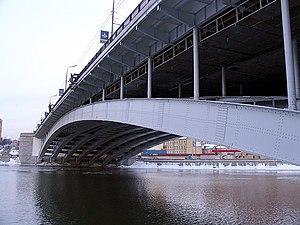
Le palais des Soviets était un projet de construction d'un centre administratif et de congrès à Moscou en URSS, près du Kremlin, sur le site de la cathédrale du Christ-Sauveur, démolie à cet effet. Le concours architectural de 1931-1933 fut remporté par Boris Iofane avec un projet aux accents néoclassiques, remanié ensuite par Vladimir Chtchouko, Vladimir Gelfreich et lui-même en un gigantesque gratte-ciel. S'il avait été construit celui-ci serait devenu la plus haute structure jamais construite à l'époque. Le chantier débuta en 1937 et fut interrompu par l'invasion allemande de 1941. Entre 1941 et 1942, sa charpente en acier est démantelée et utilisée pour des fortifications et des ponts. Les travaux n'ont jamais repris et en 1958, les fondations du palais sont reconverties en piscine en plein air baptisé piscine Moskva, laquelle allait devenir la plus grande du monde. Enfin, celle-ci laissera à son tour la place à la cathédrale reconstruite à son emplacement initial entre 1995 et 2000.